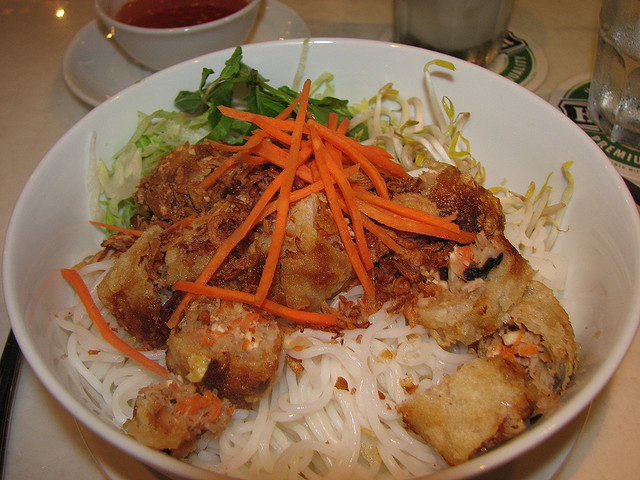
user: Given an image and a question. Answer the question in a short answer. Question: The vegetable that garnishes this dish is nutritious for what body part? Short Answer:
assistant: eye